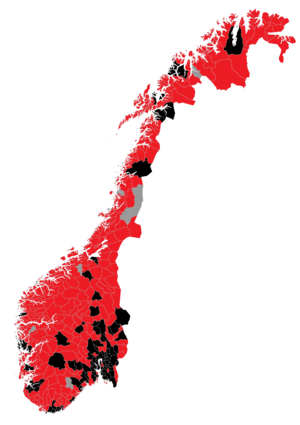
La pandémie de Covid-19 est une crise sanitaire majeure provoquée par une maladie infectieuse émergente apparue fin 2019 en Chine continentale, la maladie à coronavirus 2019, dont l'agent pathogène est le SARS-CoV-2. Ce virus est à l'origine d'une pandémie, déclarée le 11 mars 2020 par l'Organisation mondiale de la santé. En Norvège, elle se propage à partir du 26 février 2020 lorsque l'Institut norvégien de la santé publique annonce qu'un patient est positif au SARS-CoV-2 après son retour de Chine la semaine précédente.